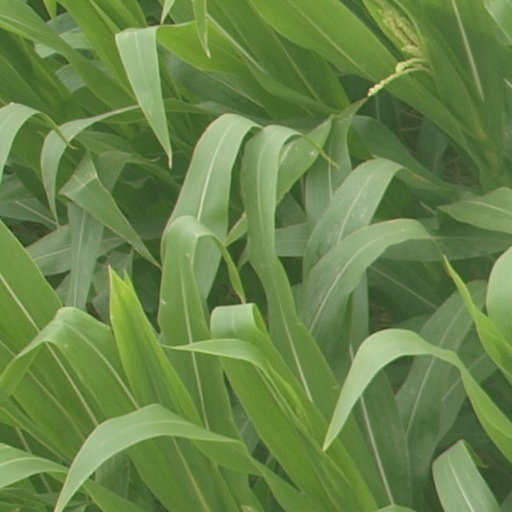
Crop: maize; corn